SMS Hagen

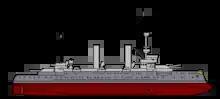
Profile drawing of in 1910

Her propulsion system consisted of two vertical 3-cylinder triple-expansion engines, each driving a screw propeller. Steam for the engines was provided by four coal-fired fire-tube boilers that were vented through a single funnel. The ship's propulsion system provided a top speed of from and a range of approximately at .